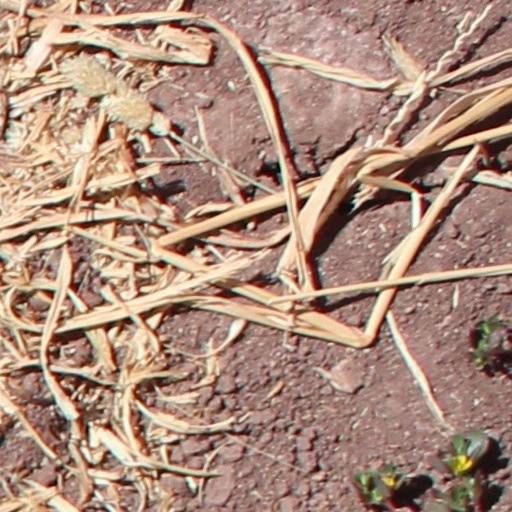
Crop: wheat